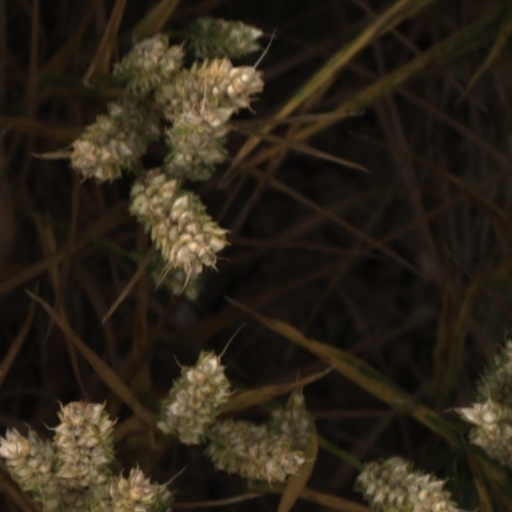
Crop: wheat